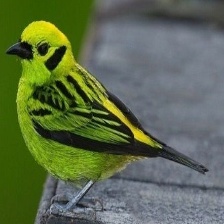
Species: EMERALD TANAGER
Scientific name: TANGARA FLORIDA